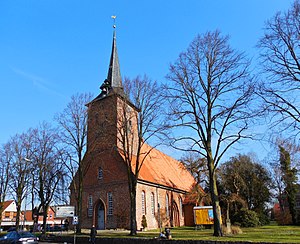
Bad Bramstedt / Historie
Maria-Magdalena Kirche opført i første halvdel af 14. århundrede, tårnet genopført i 1635.
Bad BramstedtBad Bramstedt er en amtsfri by i det nordlige Tyskland, beliggende under kredsen Segeberg i den sydøstlige del af delstaten Slesvig-Holsten.